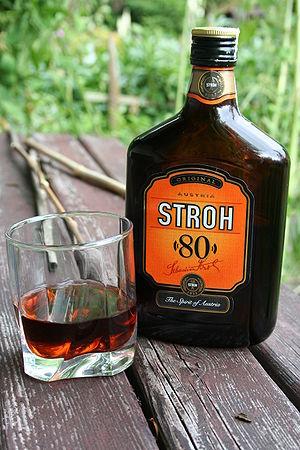
Stroh est un producteur autrichien de spiritueux, produisant avant tout une marque de rhum indigène homonyme.
Le rhum est distillé par des producteurs présents dans diverses parties du monde.